Nevada Test Site

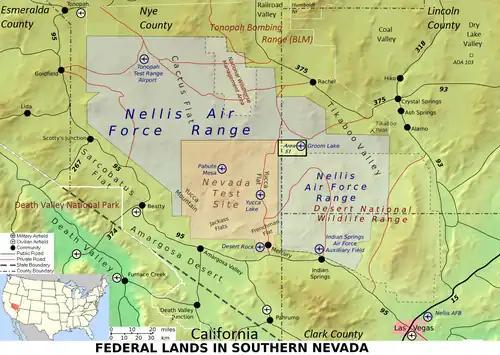
A map that details the federal land in southern Nevada, showing the site

The site was established as a area by President Harry S. Truman on December 18, 1950, within the Nellis Air Force Gunnery and Bombing Range.